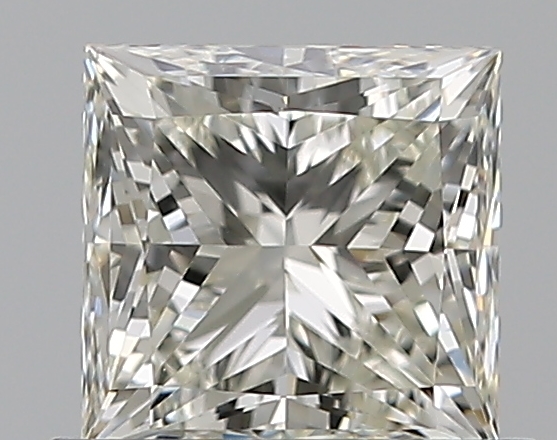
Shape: princess
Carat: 0.8
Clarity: VS1
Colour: K
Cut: EX
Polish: EX
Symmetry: EX
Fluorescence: N
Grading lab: GIA
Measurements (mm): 4.99 x 4.88 x 3.59